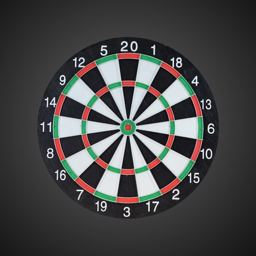
a close up shot of a dart board